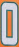
Number: 0